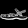
Label: Sandal